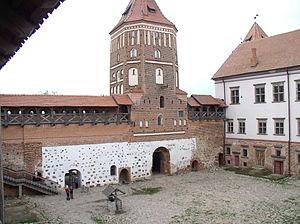
Mir est une commune urbaine de la voblast de Hrodna ou oblast de Grodno, en Biélorussie. Sa population s'élevait à 2 305 habitants en 2017.